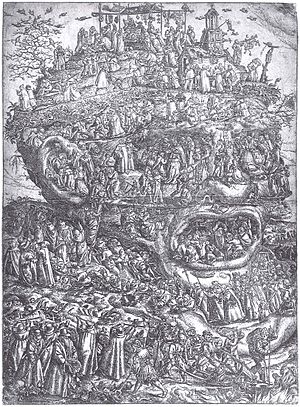
Ikonoklasme
Marcus Gheeraerts den Ældre, Billedstormerne, ca. 1566
En ikonoklasme er en bevidst destruktion eller krænkelse af vigtige symbolske billeder eller ikoner, som er anerkendt inden for en kultur, religion eller i samfundet. En ikonoklastisk handling indebærer normalt, at aktiviteten er offentlig, oprørsk og udføres af en defineret gruppe.